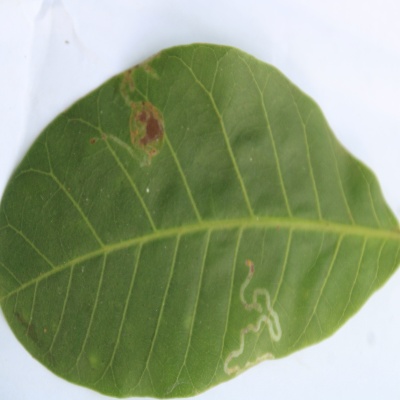
Crop: Cashew
Condition: anthracnose